Singhasan

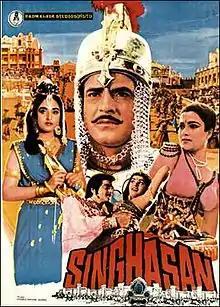
Theatrical release poster

Singhasan ( Throne) is a 1986 Indian Hindi-language action film written, directed, edited, and produced by Krishna under his Padmalaya Studios banner. The film stars Jeetendra, Jayaprada, and Mandakini in lead roles, with music composed by Bappi Lahiri.